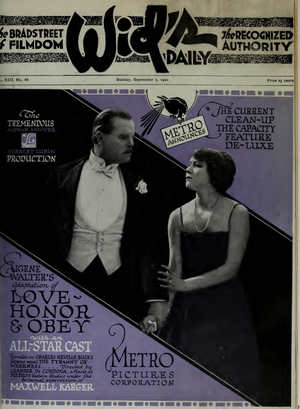
Love, Honor and Obey est un film américain réalisé par Leander de Cordova, sorti en 1920.